Mike Tyson

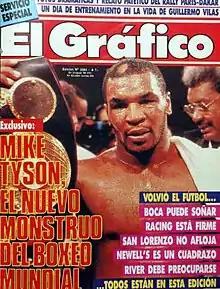
Tyson on the cover of "El Gráfico" in 1988

On August 1 he took the International Boxing Federation (IBF) title from Tony Tucker in a twelve-round unanimous decision 119–111, 118–113, and 116–112. He became the first heavyweight to own all three major belts – WBA, WBC, and IBF – at the same time.